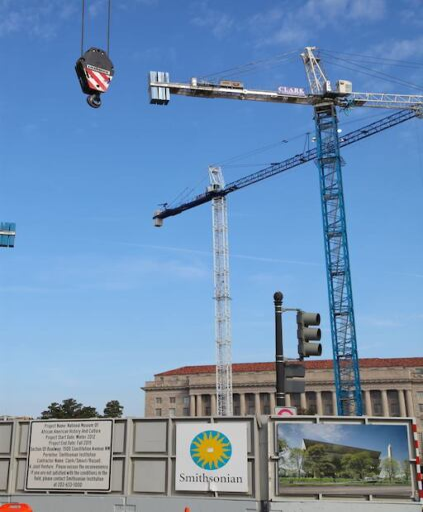
cranes at the construction site .